Desert Gold (1919 Australian film)

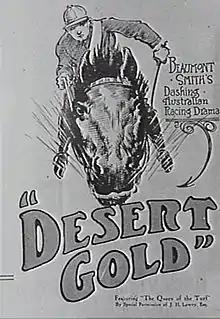

Desert Gold is a 1919 Australian horse racing melodrama from director Beaumont Smith starring the racehorse Desert Gold. It is considered to be a lost film.